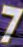
Number: 7